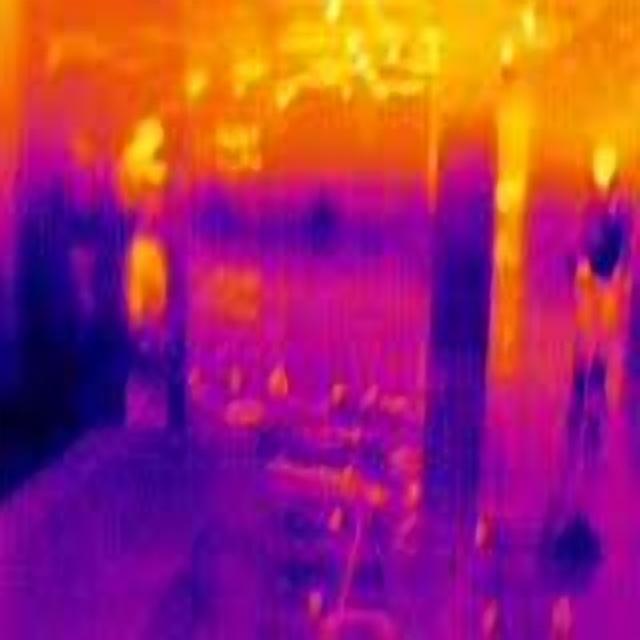
Detected objects:
label: person
label: person